The Hunger Games: Mockingjay – Part 2

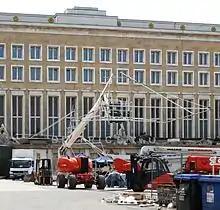
Filming scenes for District 2 at Berlin Tempelhof Airport in May 2014

Principal photography began on September 23, 2013, in Atlanta, and concluded on June 20, 2014, in Berlin, Germany; the two parts were filmed back-to-back. In October 2013, filming took place in Rockmart, Georgia. After the cast and crew took a break to promote "The Hunger Games: Catching Fire", filming resumed on December 2, 2013. On December 14, 2013, shooting was held at the Marriott Marquis in Atlanta. On December 18, shooting began at Caldwell Tanks in Newnan, Georgia.